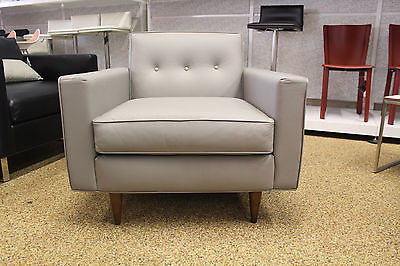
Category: chair